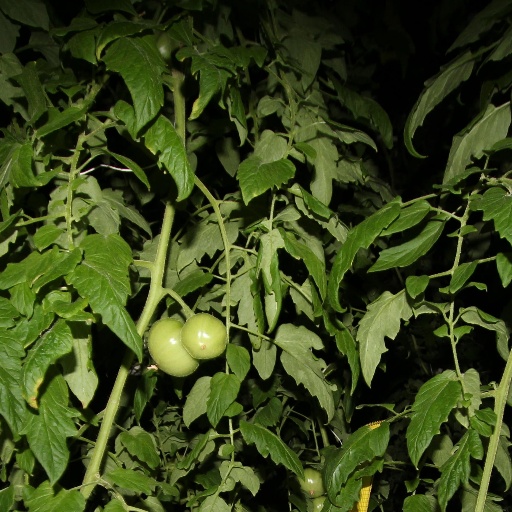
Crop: tomato